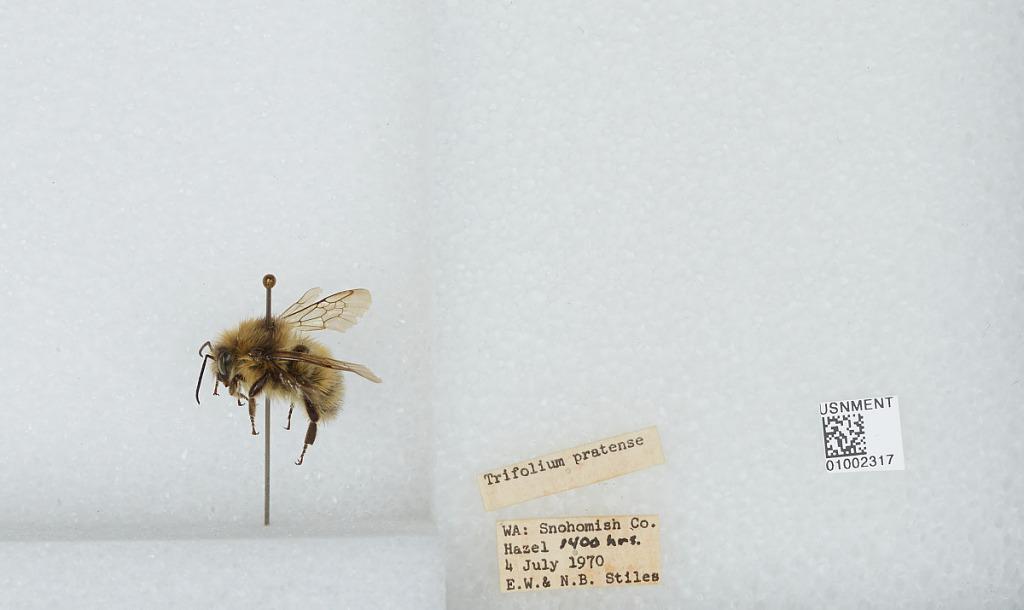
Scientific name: Bombus (Pyrobombus) flavifrons Cresson
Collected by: E. Stiles & N. Stiles
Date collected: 1970-7-4
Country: United States
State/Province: Washington
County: Snohomish
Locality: Hazel
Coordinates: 48.2772, -121.809